Koronos

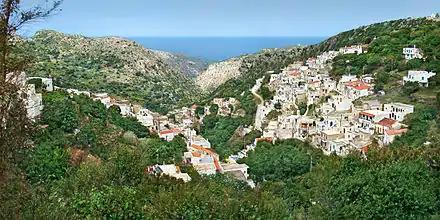

Koronos (Greek:(η) Κόρωνος) is one of the mountain villages on the Greek island of Naxos in the Cyclades group of islands. Situated in the northeast part of the island, Koronos lies on the northeast slopes of the Koronion Oros, the second tallest mountain on the island and has the second highest altitude of the villages at 630 meters above sea level. Along with Apeiranthos (T'aperathou) and Keramoti, Koronos belongs to the Smiridohoria or the emery-producing villages of Naxos.